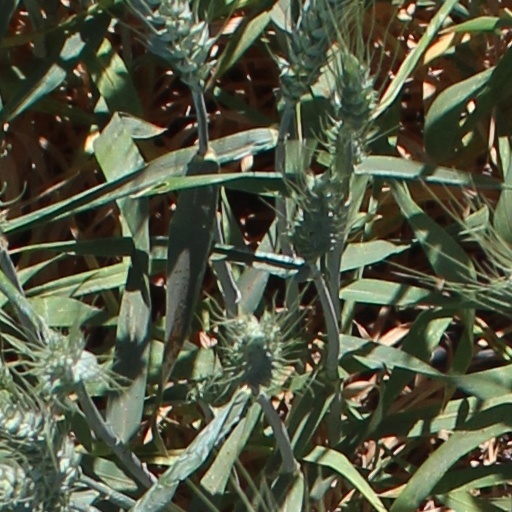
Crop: wheat